Remoska

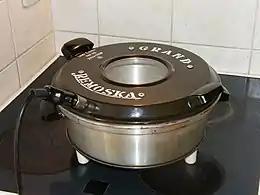
Remoska

A Remoska (also known as Prodiż) is a small portable electric oven with the cooking element housed in the lid of a pot. It consists of a Teflon-lined pan and a stand in addition to the lid mounted heating element. It was developed by the Czech electrical engineer Oldřich Homuta in the 1950s. The Remoska has no graded heat control. It cooks in a similar manner to an oven and is stated to be very economical in terms of electricity (470 watts for the Standard Remoska).